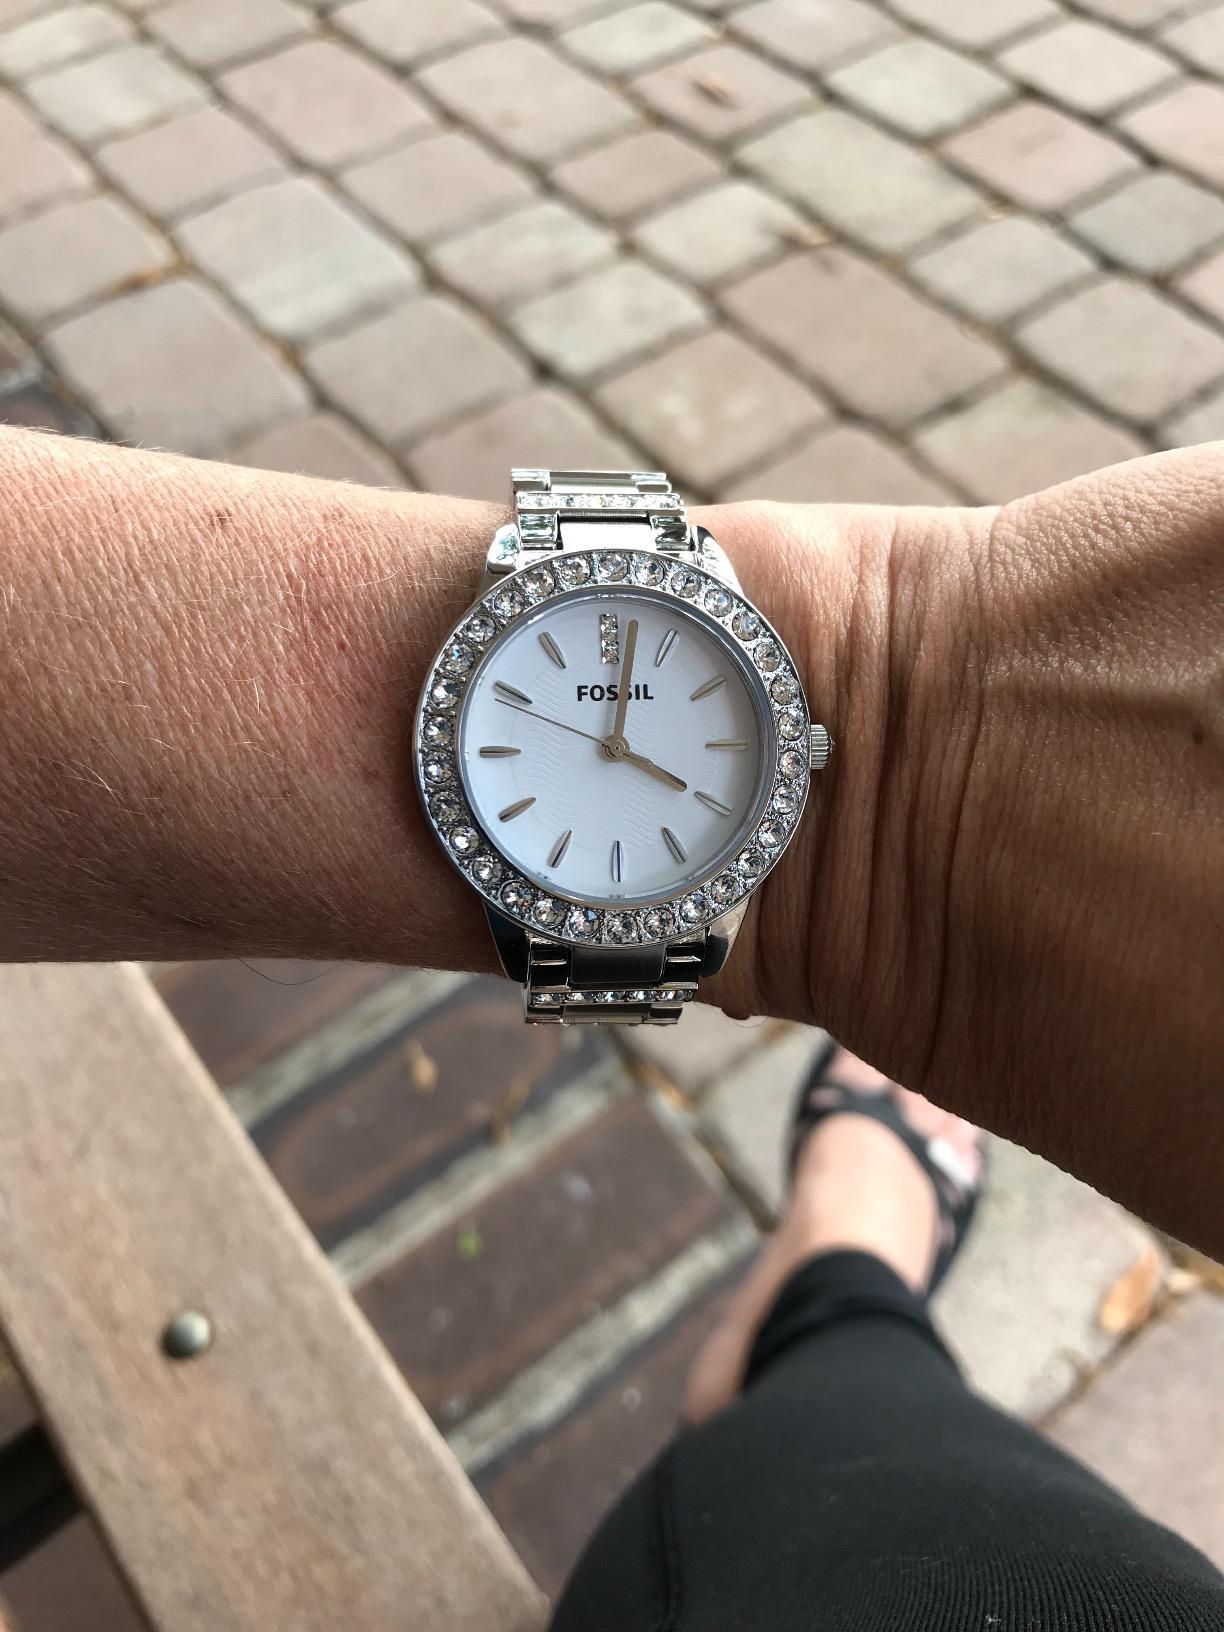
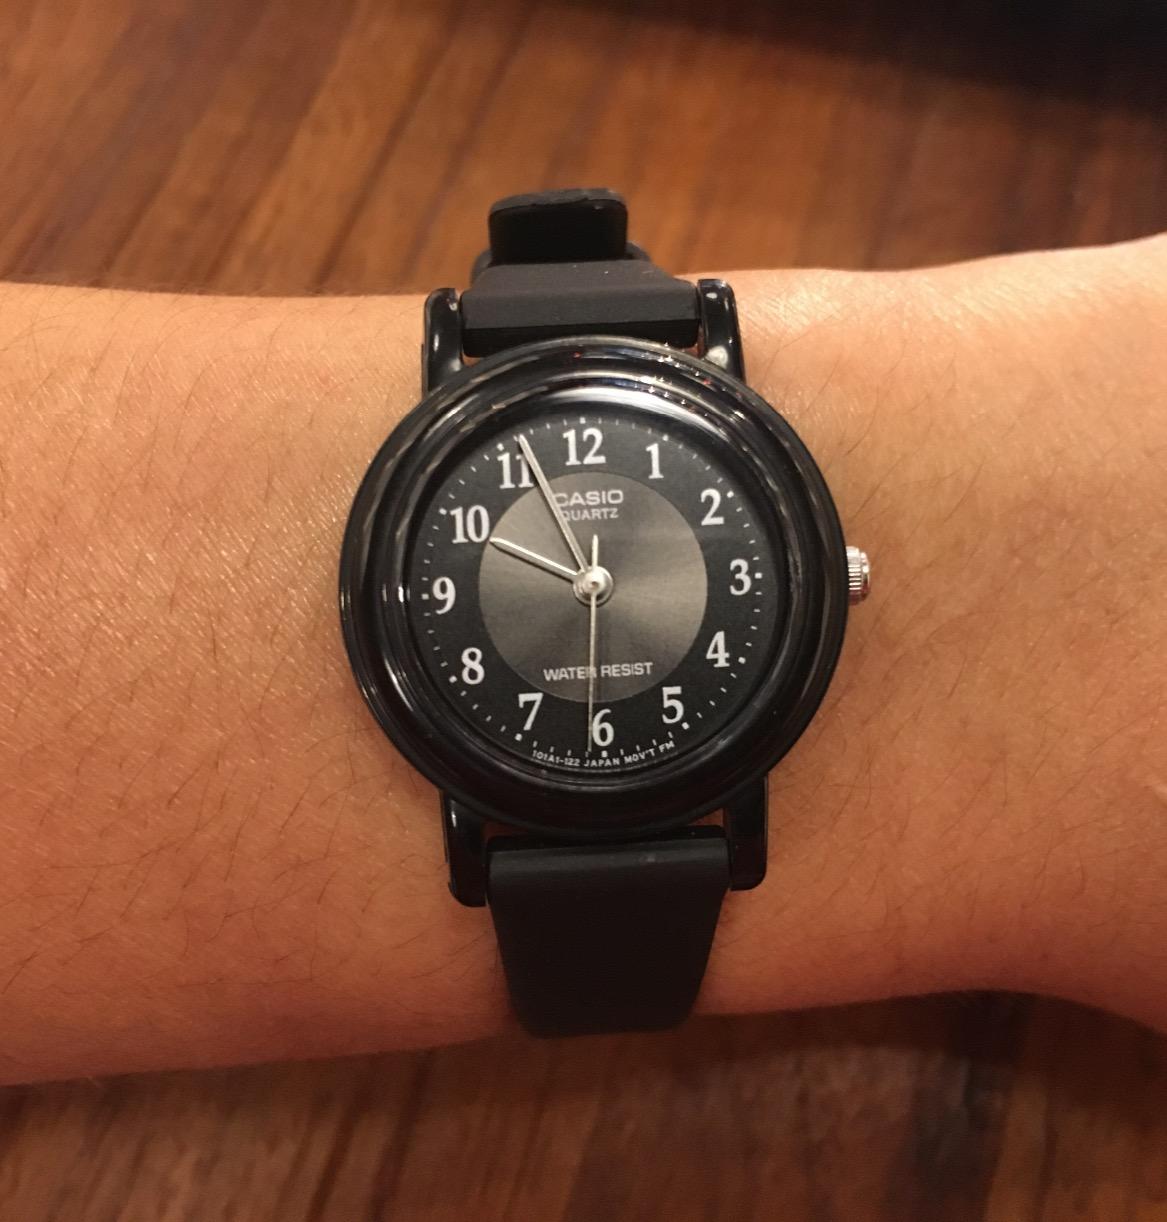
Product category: accessories_watch
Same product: no